Charles Darwin and the Tree of Life

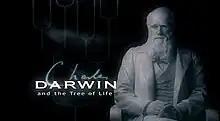
Programme title card from UK broadcast

Charles Darwin and the Tree of Life is a 2009 television documentary about Charles Darwin and his revolutionary theory of evolution through natural selection, produced by the BBC to mark the bicentenary of Darwin's birth. It is part of the BBC Darwin Season. The presenter, David Attenborough, outlines the development of the theory by Darwin through his observations of animals and plants in nature and in the domesticated state, visiting sites important in Darwin's own life, including Down House, Cambridge University and the Natural History Museum, and using archive footage from Attenborough's many nature documentaries for the BBC. He reviews the development of the theory since its beginnings, and its revolutionary impact on the way in which humans view themselves – not as having dominion over the animals as The Bible says, but as part of the natural world and subject to the same controlling forces that govern all life on Earth.